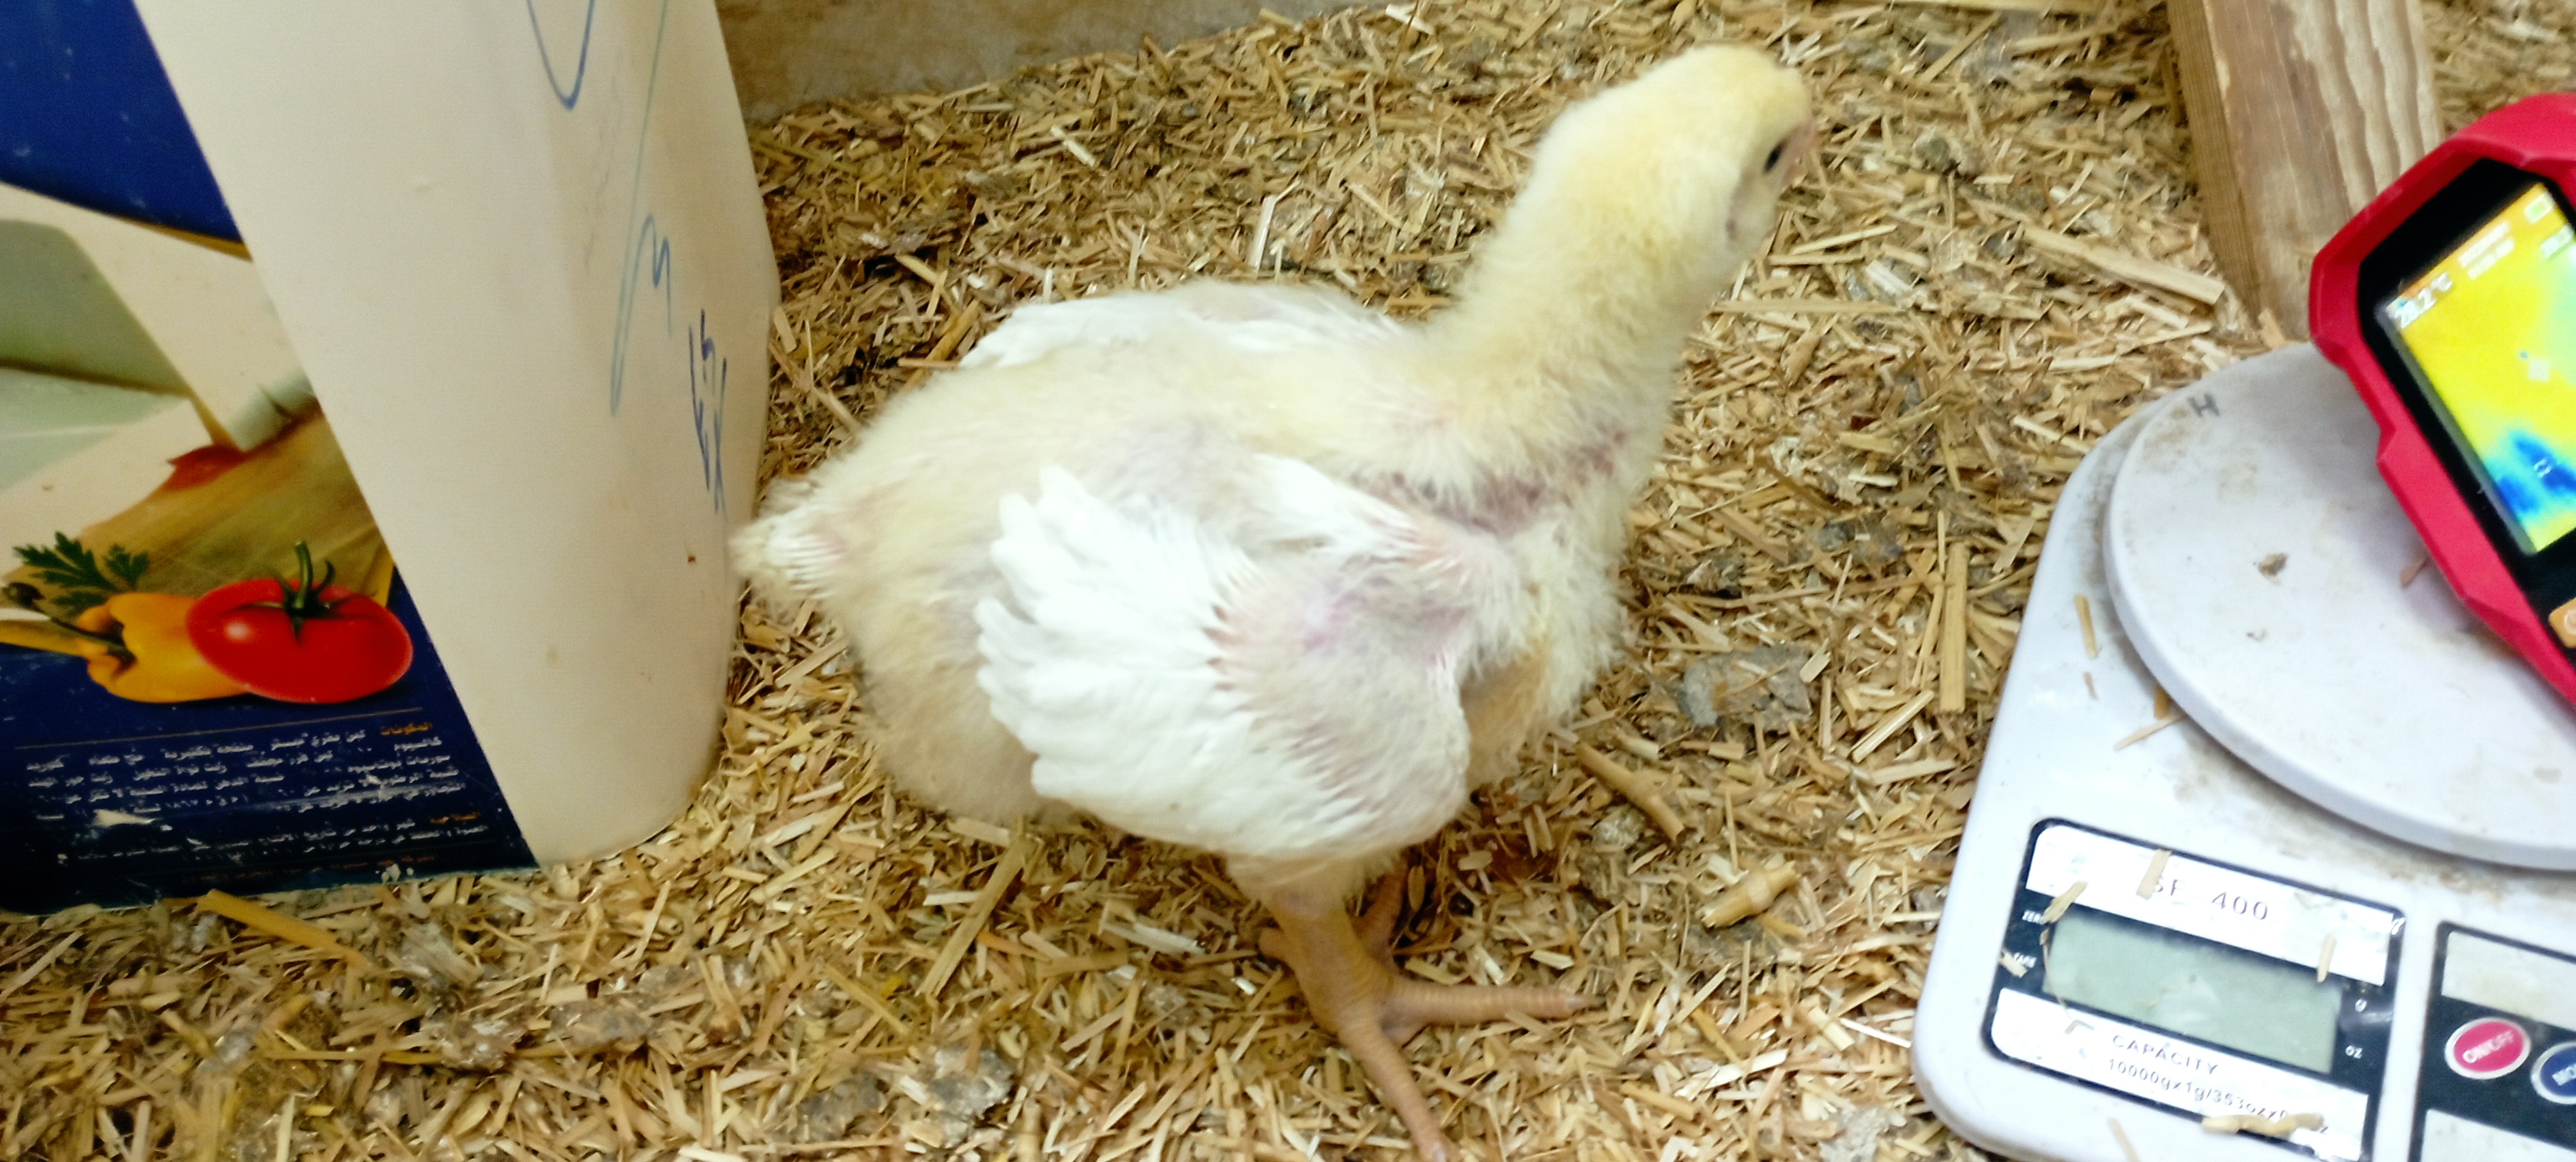
Weight: 696 g